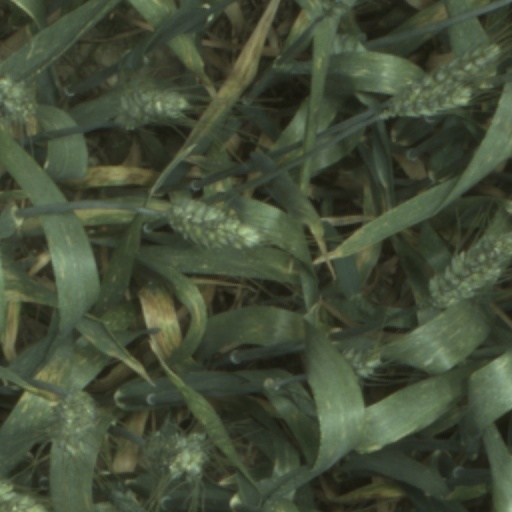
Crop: wheat